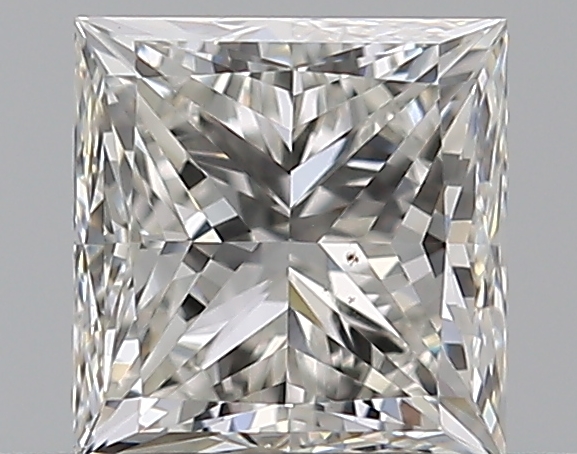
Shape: princess
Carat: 0.5
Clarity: VS2
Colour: I
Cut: VG
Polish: EX
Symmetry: VG
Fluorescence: N
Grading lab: GIA
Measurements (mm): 4.25 x 4.14 x 3.09